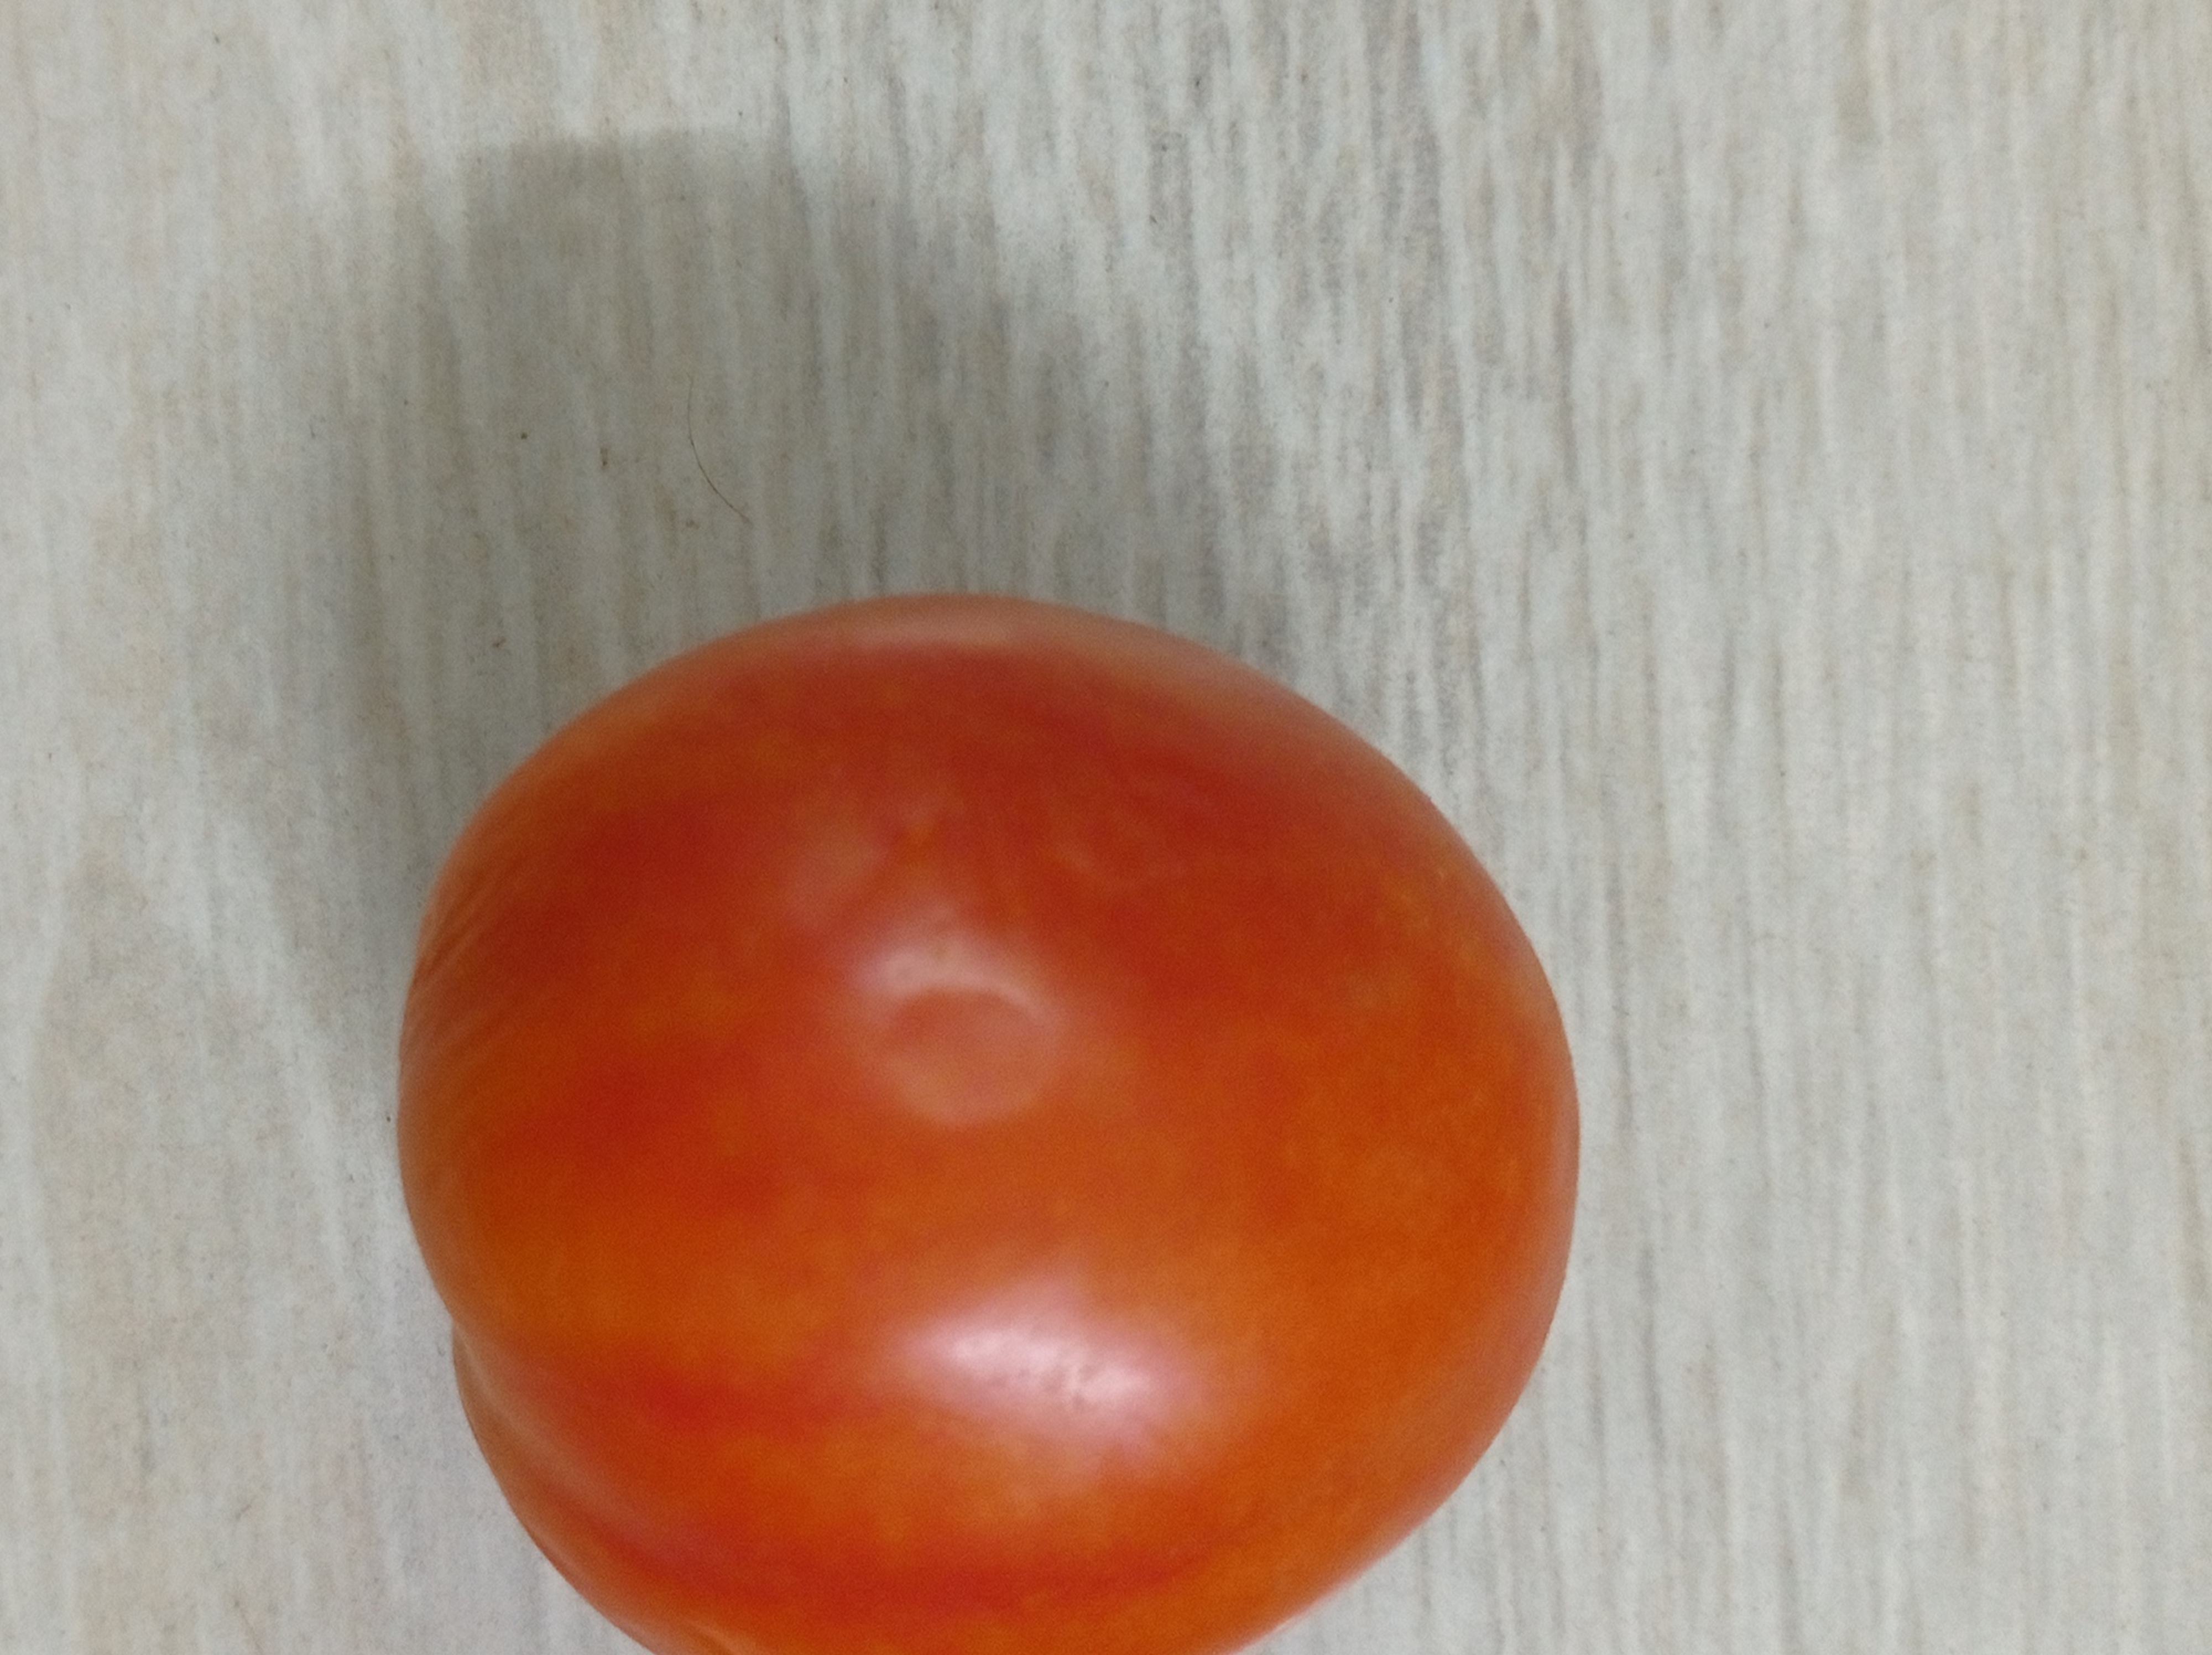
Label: Fresh